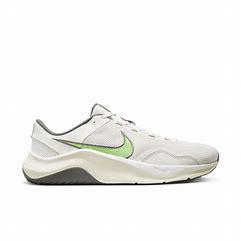
Brand: Nike
Model: Legend Essential 3 Next Nature